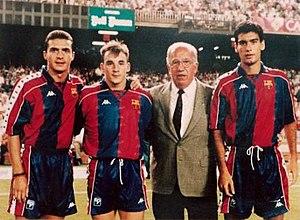
Guillermo Amor Martinez est un footballeur espagnol né le 4 décembre 1967 à Benidorm. Évoluant dans la position de milieu de terrain au FC Barcelone pendant les années 1990, il a été une des pièces majeures du Dream Team de Johan Cruyff, ainsi que de la sélection espagnole. Entre juillet 2010 et mai 2014, il est directeur technique du football formateur du FC Barcelone.
La section football du FC Barcelone est un club de football espagnol fondé en 1899, basé à Barcelone et qui évolue dans le championnat d'Espagne de football.